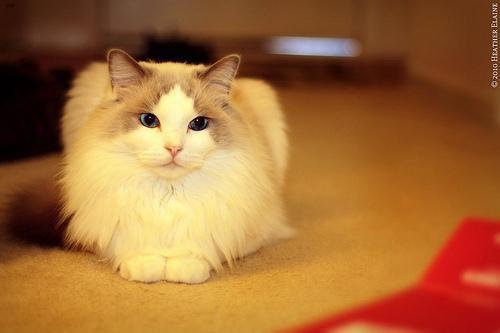
Ragdoll